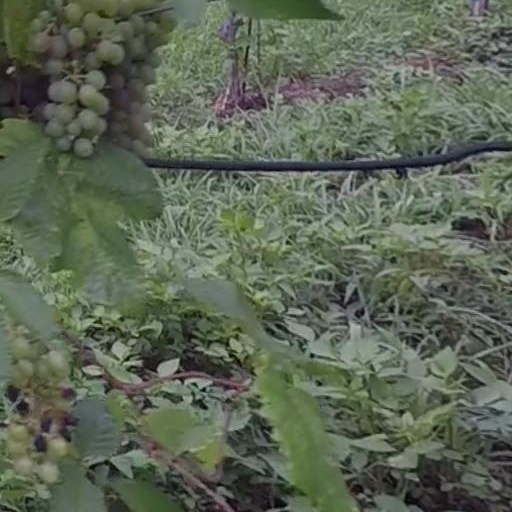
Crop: grape